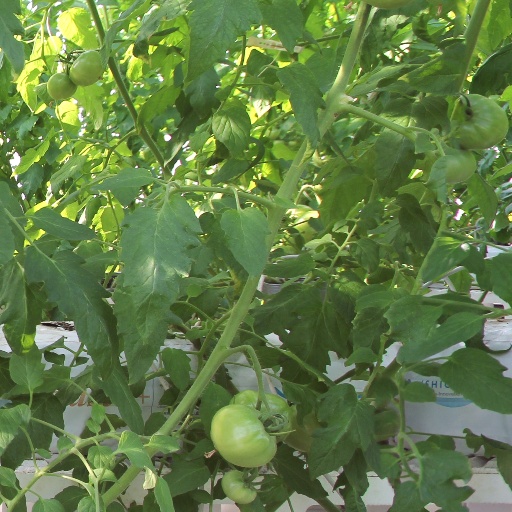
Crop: tomato